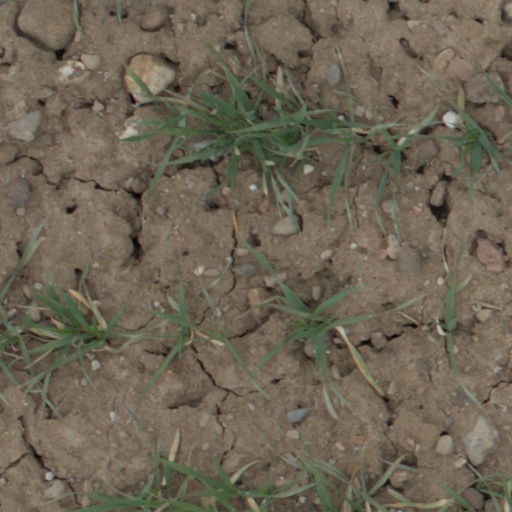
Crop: wheat